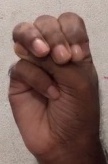
ASL sign: M